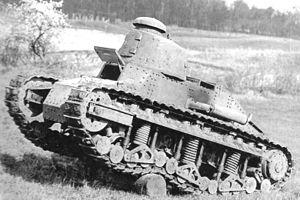
Le Renault D1 est un char léger d'accompagnement de l'infanterie étudié pour remplacer les Renault FT dans l'Armée française. Dépassé lorsque survient le second conflit mondial, il participe néanmoins à la bataille de France en juin 1940 et également à la campagne de Tunisie en 1942-1943.